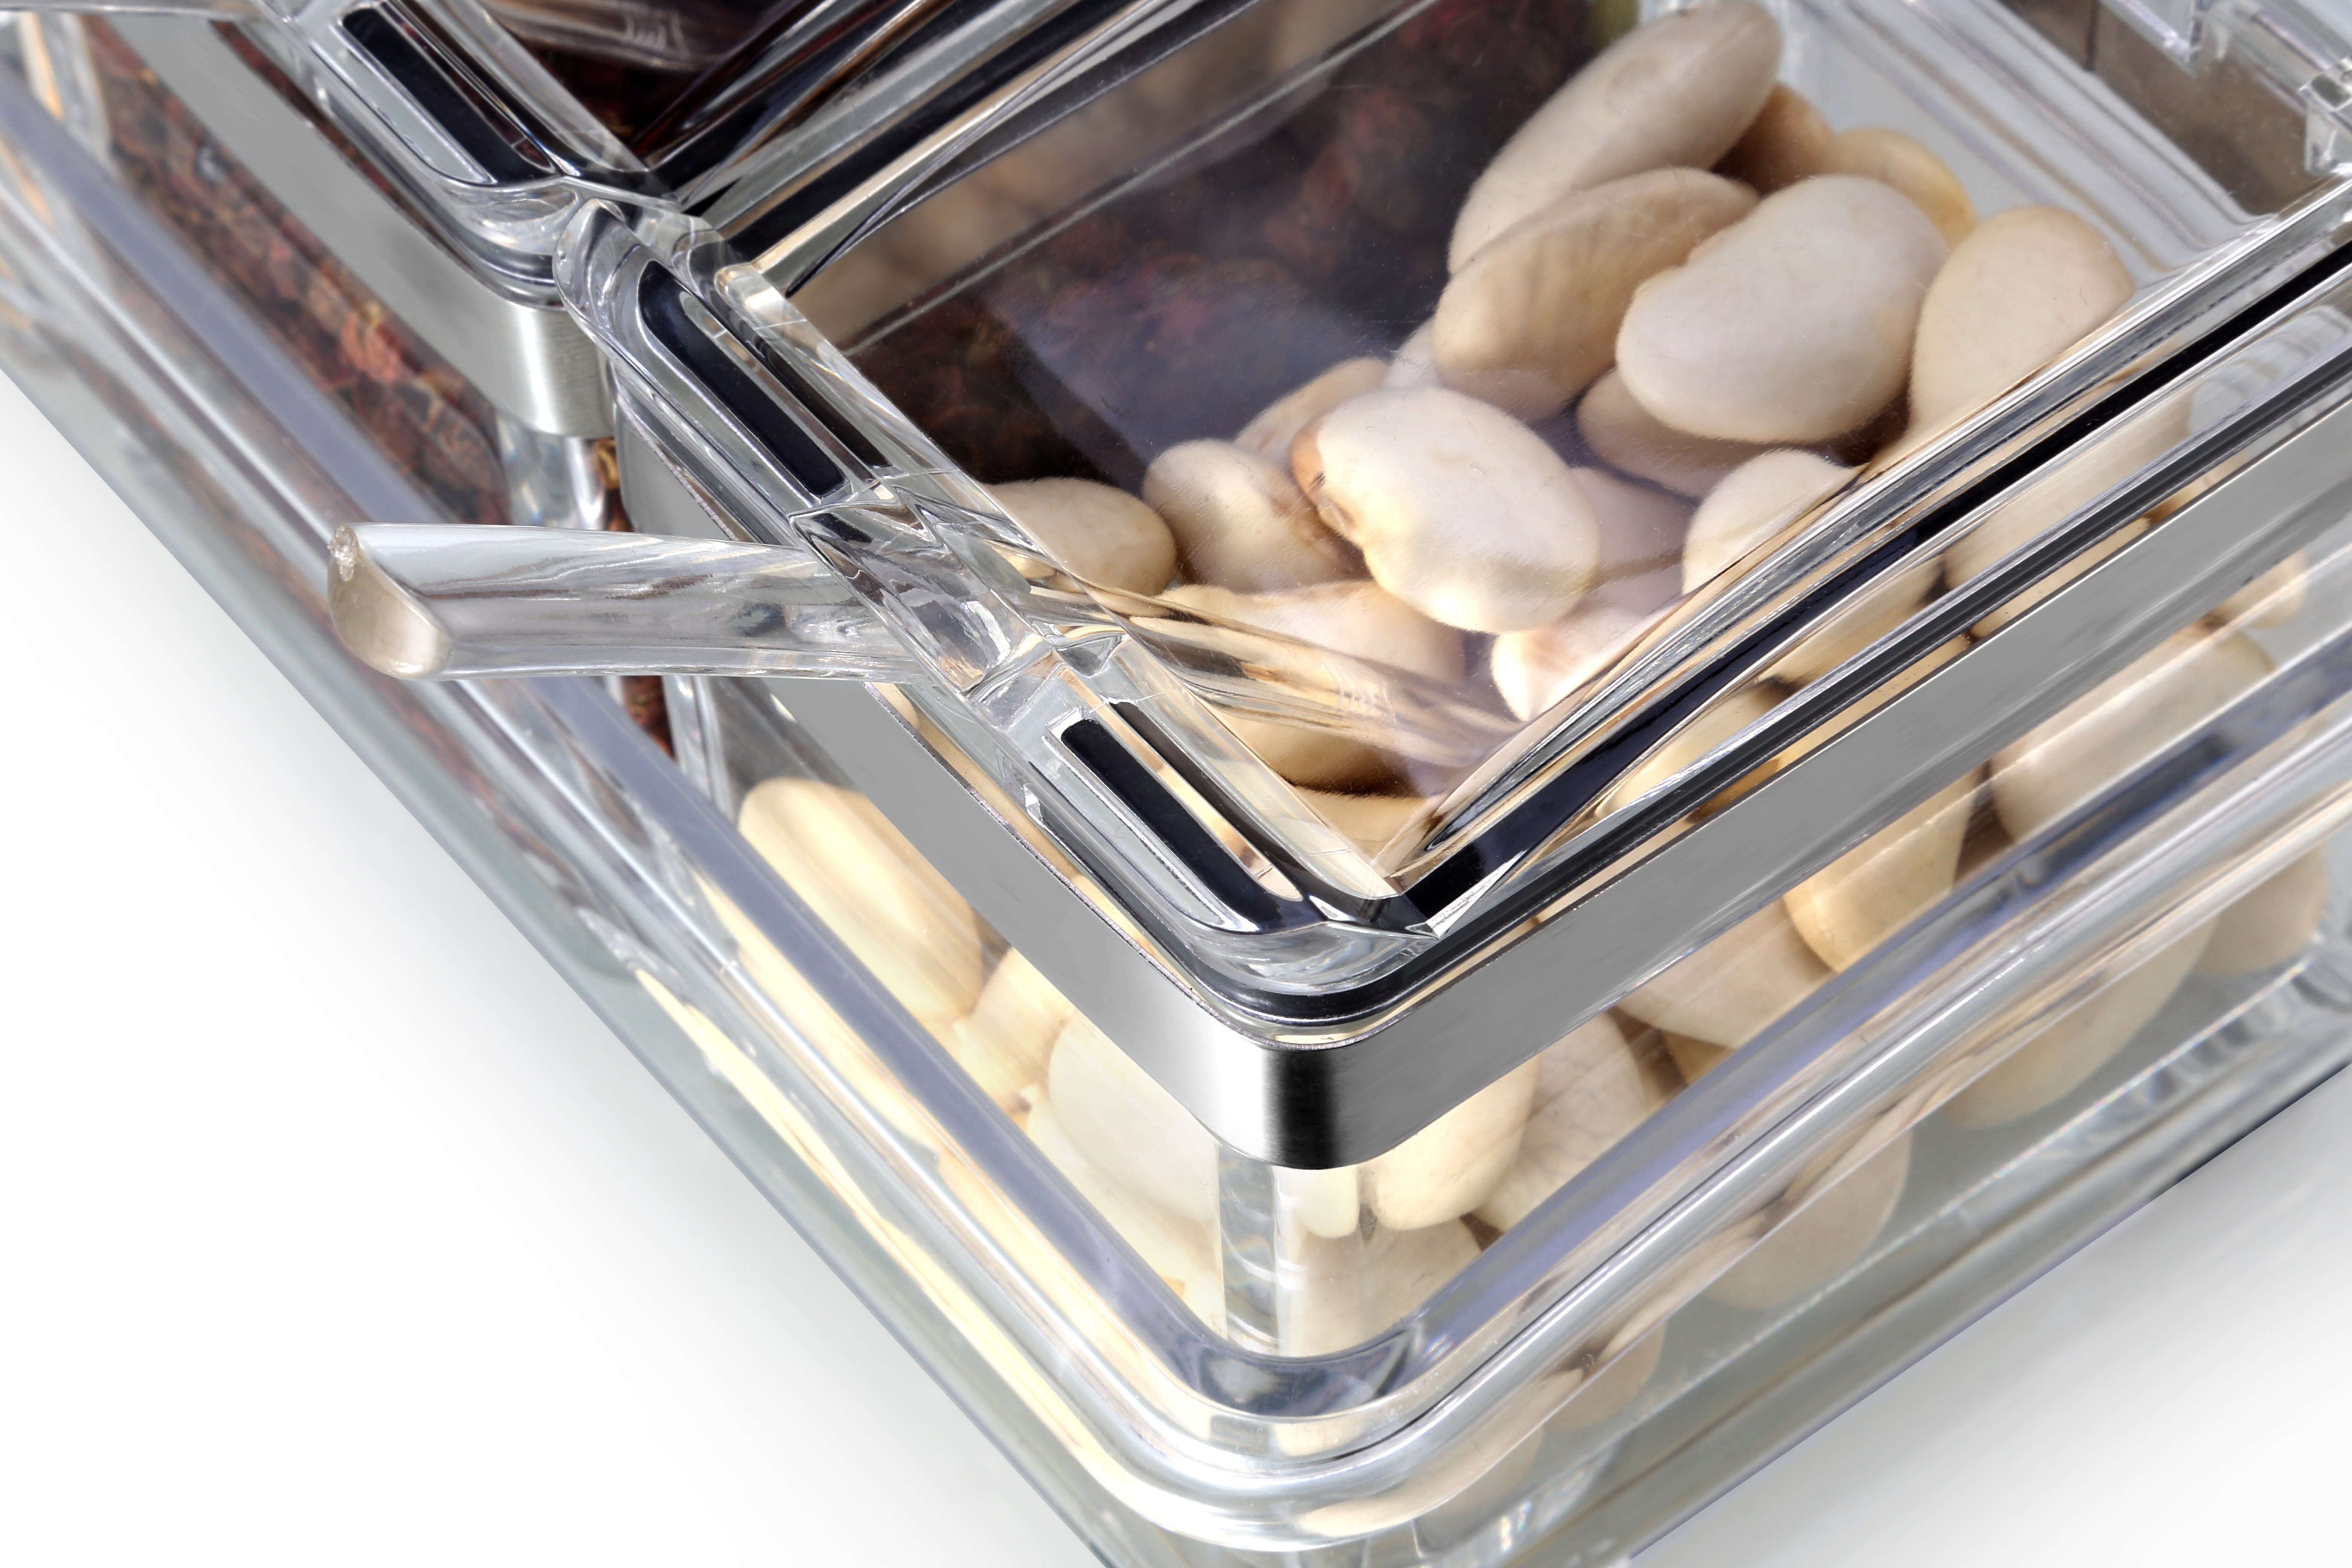
plastic, food, produce, box, spoon, product, seasoning, beans, products, partial, plastic wrap, plastic box, transparent box